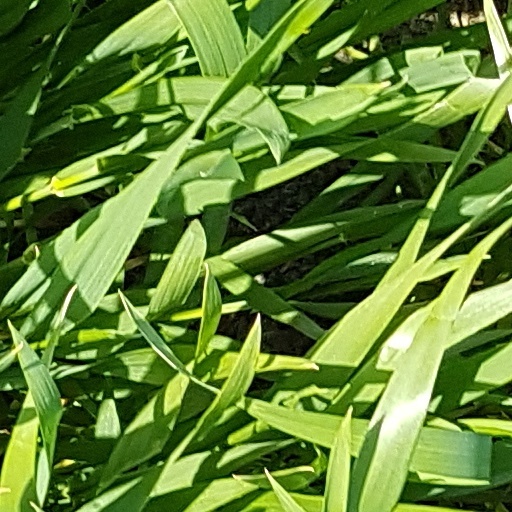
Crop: wheat